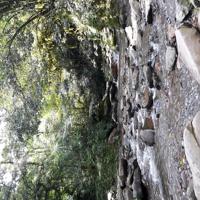
Weather: sun or clear